Broad Daylight (film)

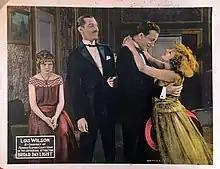
Lobby card

Broad Daylight is a 1922 American silent crime film directed by Irving Cummings and written by Harvey Gates. The film stars Lois Wilson, Jack Mulhall, Ralph Lewis, Kenneth Gibson, Wilton Taylor, and Ben Hewlett. The film was released on October 30, 1922, by Universal Film Manufacturing Company.